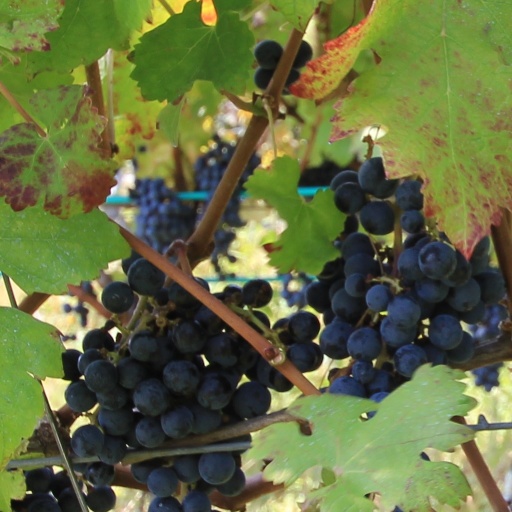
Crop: grape